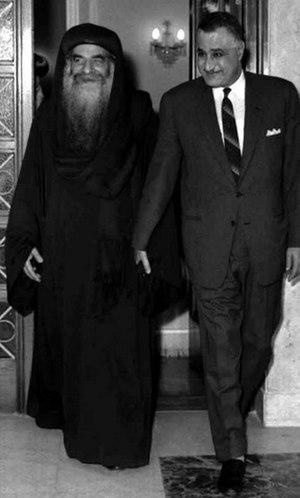
Cyrille VI, également orthographié Kyrillos VI, de son nom de naissance Azer Ioseph Atta, né le 2 août 1902 et mort le 9 mars 1971 au Caire, est un religieux et ecclésiastique égyptien. En fonction du 3 mai 1959 au 9 mars 1971, il est le 116ᵉ patriarche de l'Église copte orthodoxe — pape d'Alexandrie et patriarche de toute l'Afrique et du siège de saint Marc.